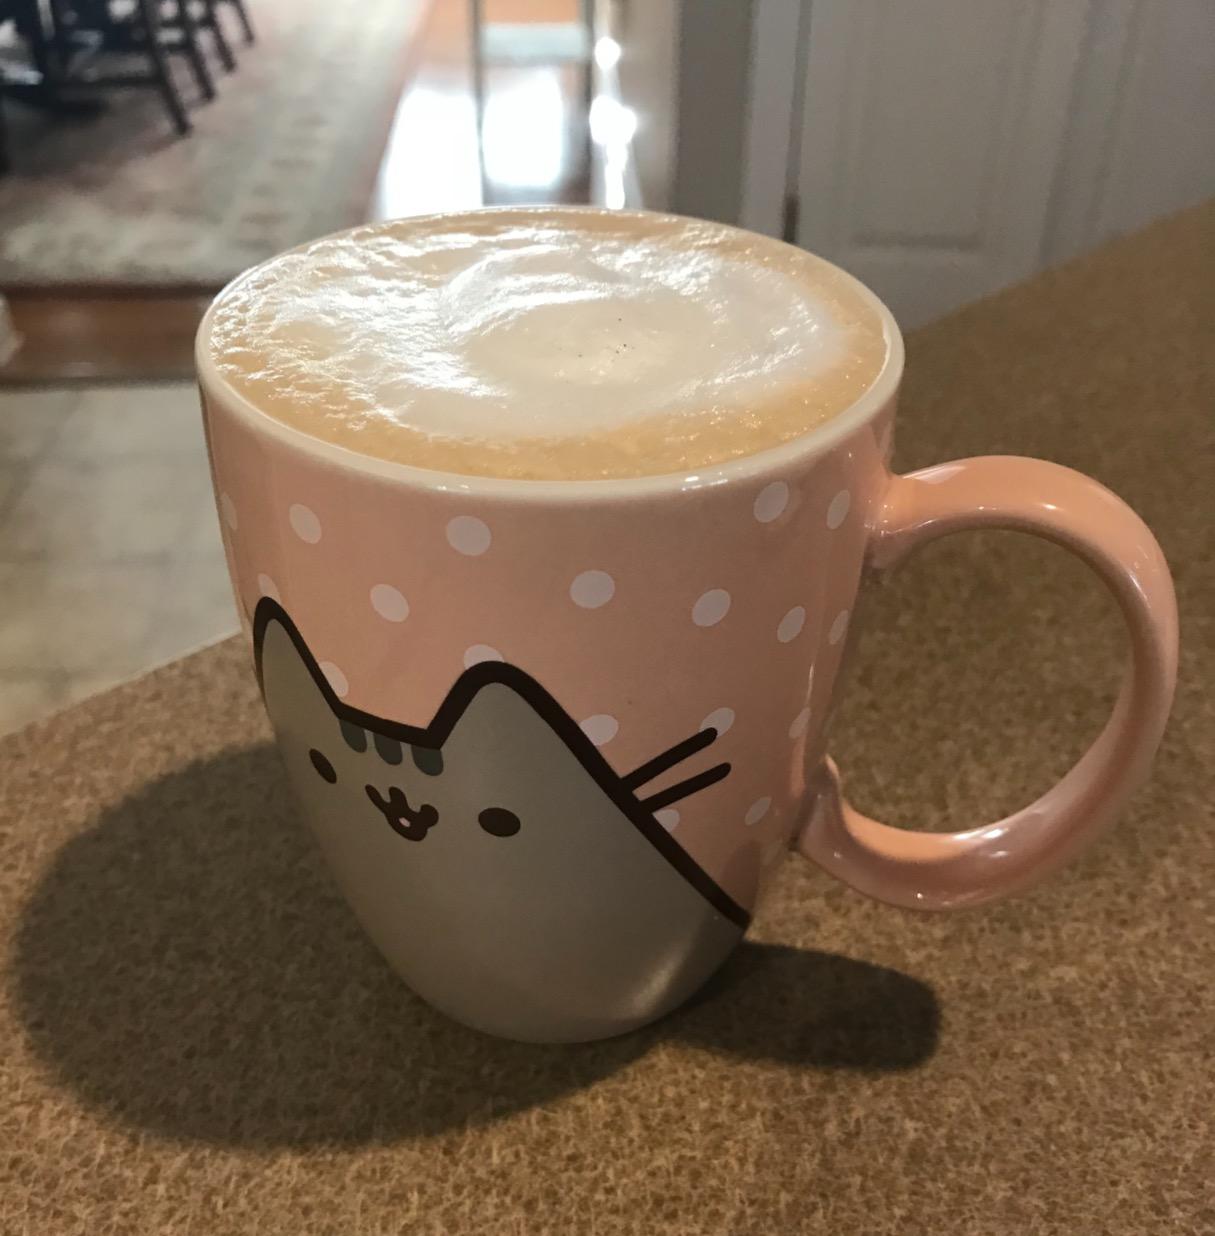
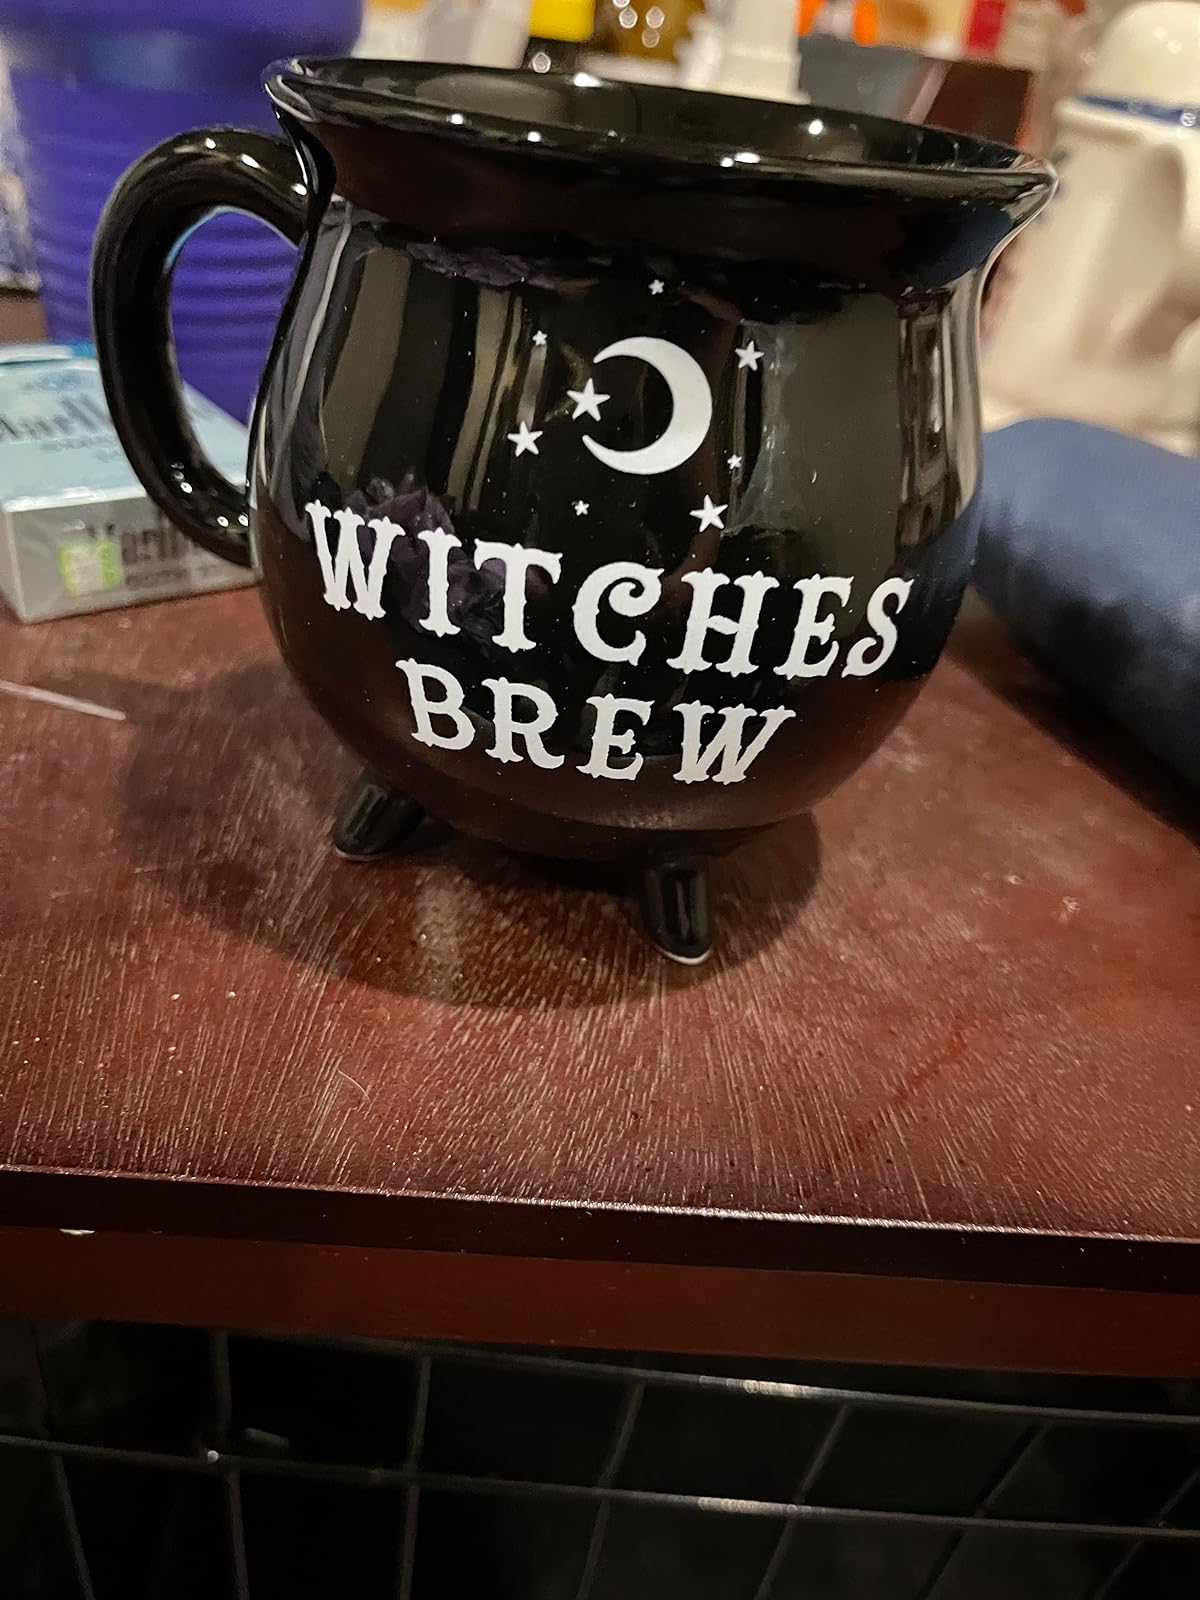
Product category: items_mug
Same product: no